Pontoon bridge

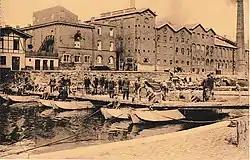
(French Wikipedia), The 3rd French Regiment of Pioneers are building a Pontoon Bridge over the river Ourthe in Chênée, Belgium in the 1930s.

During the Middle Ages, pontoons were used alongside regular boats to span rivers during campaigns, or to link communities which lacked resources to build permanent bridges. The Hun army of Attila built a bridge across the Nišava during the siege of Naissus in 442 to bring heavy siege towers within range of the city. Sassanid forces crossed the Euphrates on a quickly built pontoon bridge during the siege of Kallinikos in 542. The Ostrogothic Kingdom constructed a fortified bridge across the Tiber during the siege of Rome in 545 to block Byzantine general Belisarius' relief flotillas to the city. The Avar Khaganate forced Syriac-Roman engineers to construct two pontoon bridges across the Sava during the siege of Sirmium in 580 to completely surround the city with their troops and siege works.